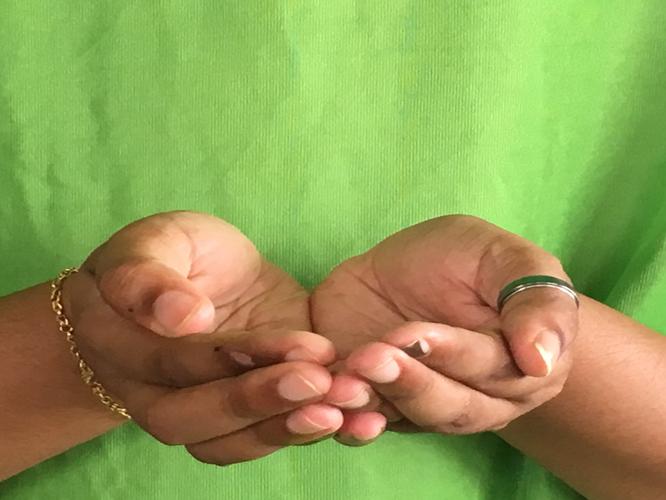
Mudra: Pushpaputa
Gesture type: double_hand